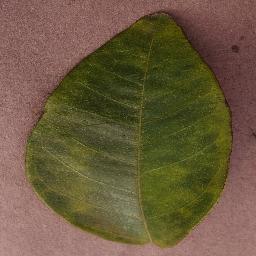
Label: Orange___Haunglongbing_(Citrus_greening)